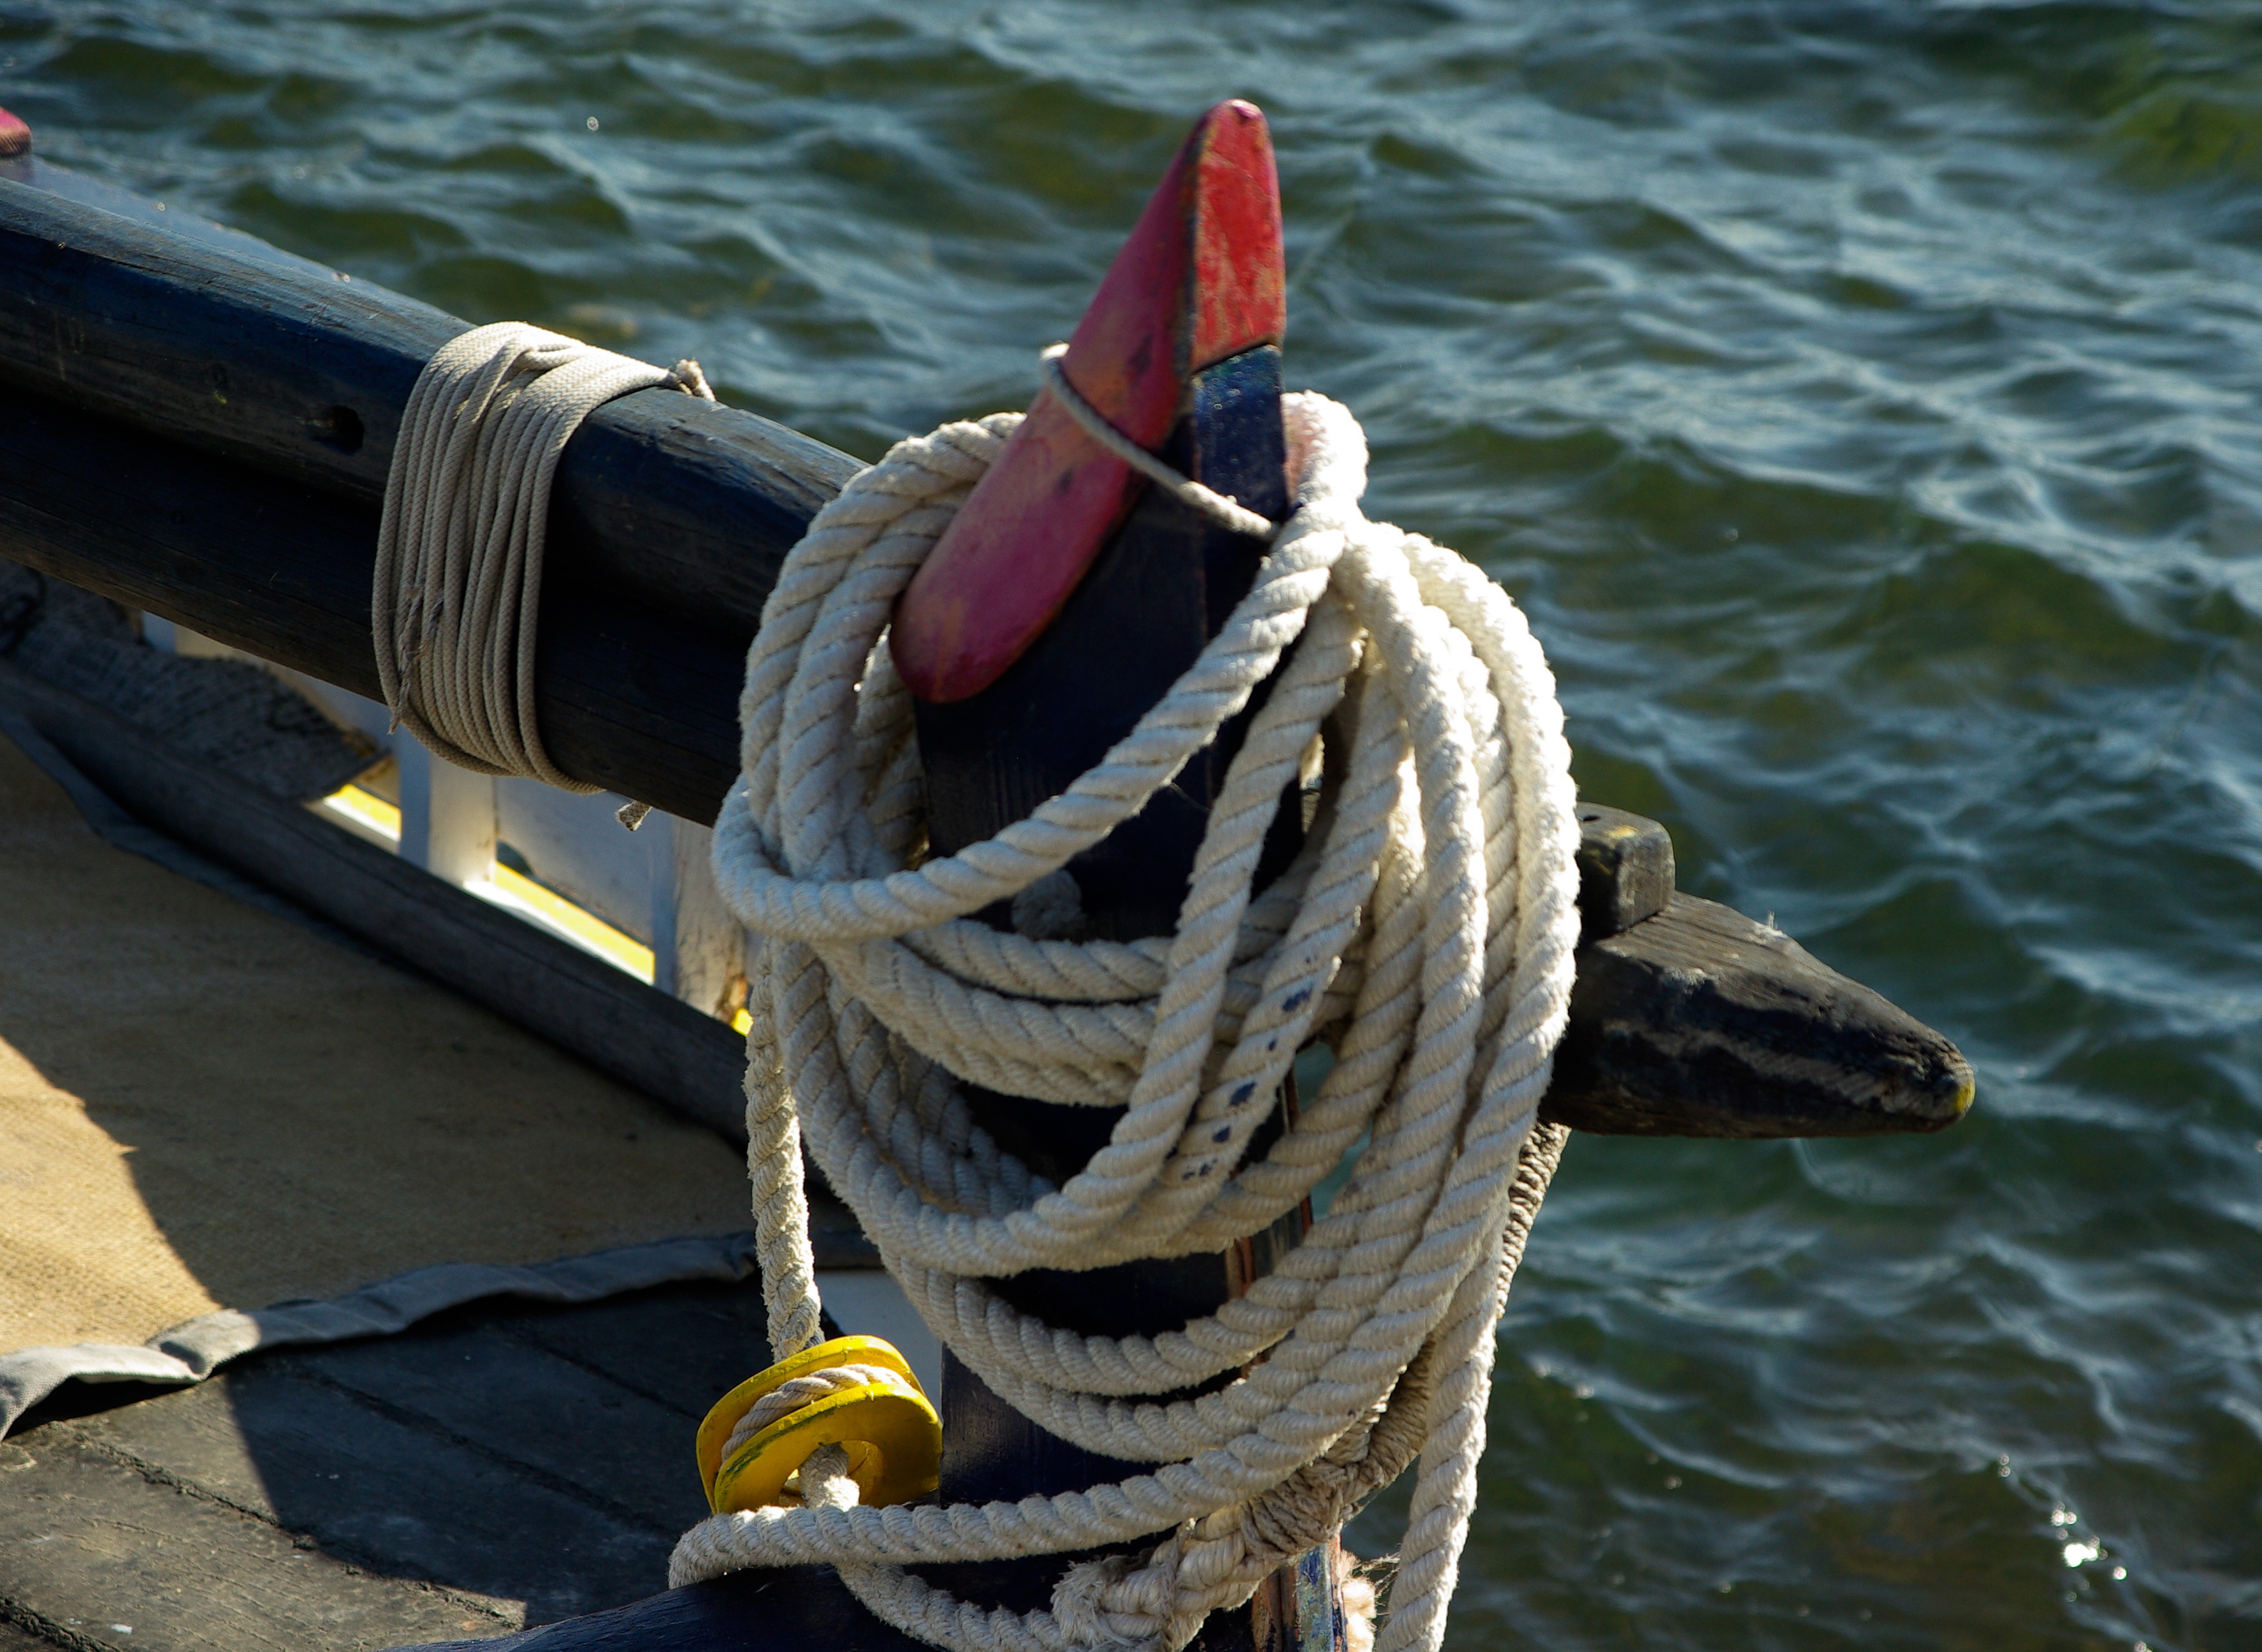
sea, rope, boat, vehicle, fishing, mast, boating, watercraft, old rig, watercraft rowing